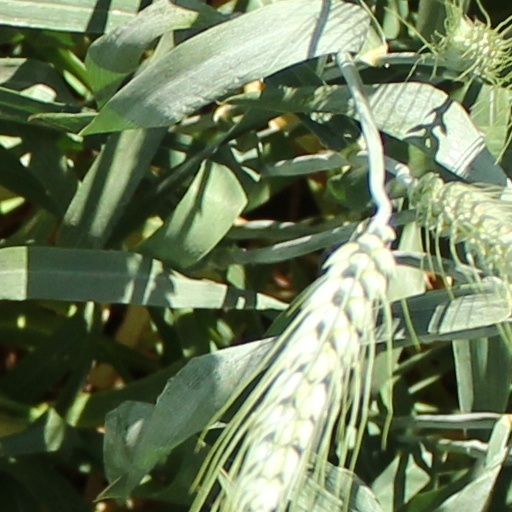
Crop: wheat